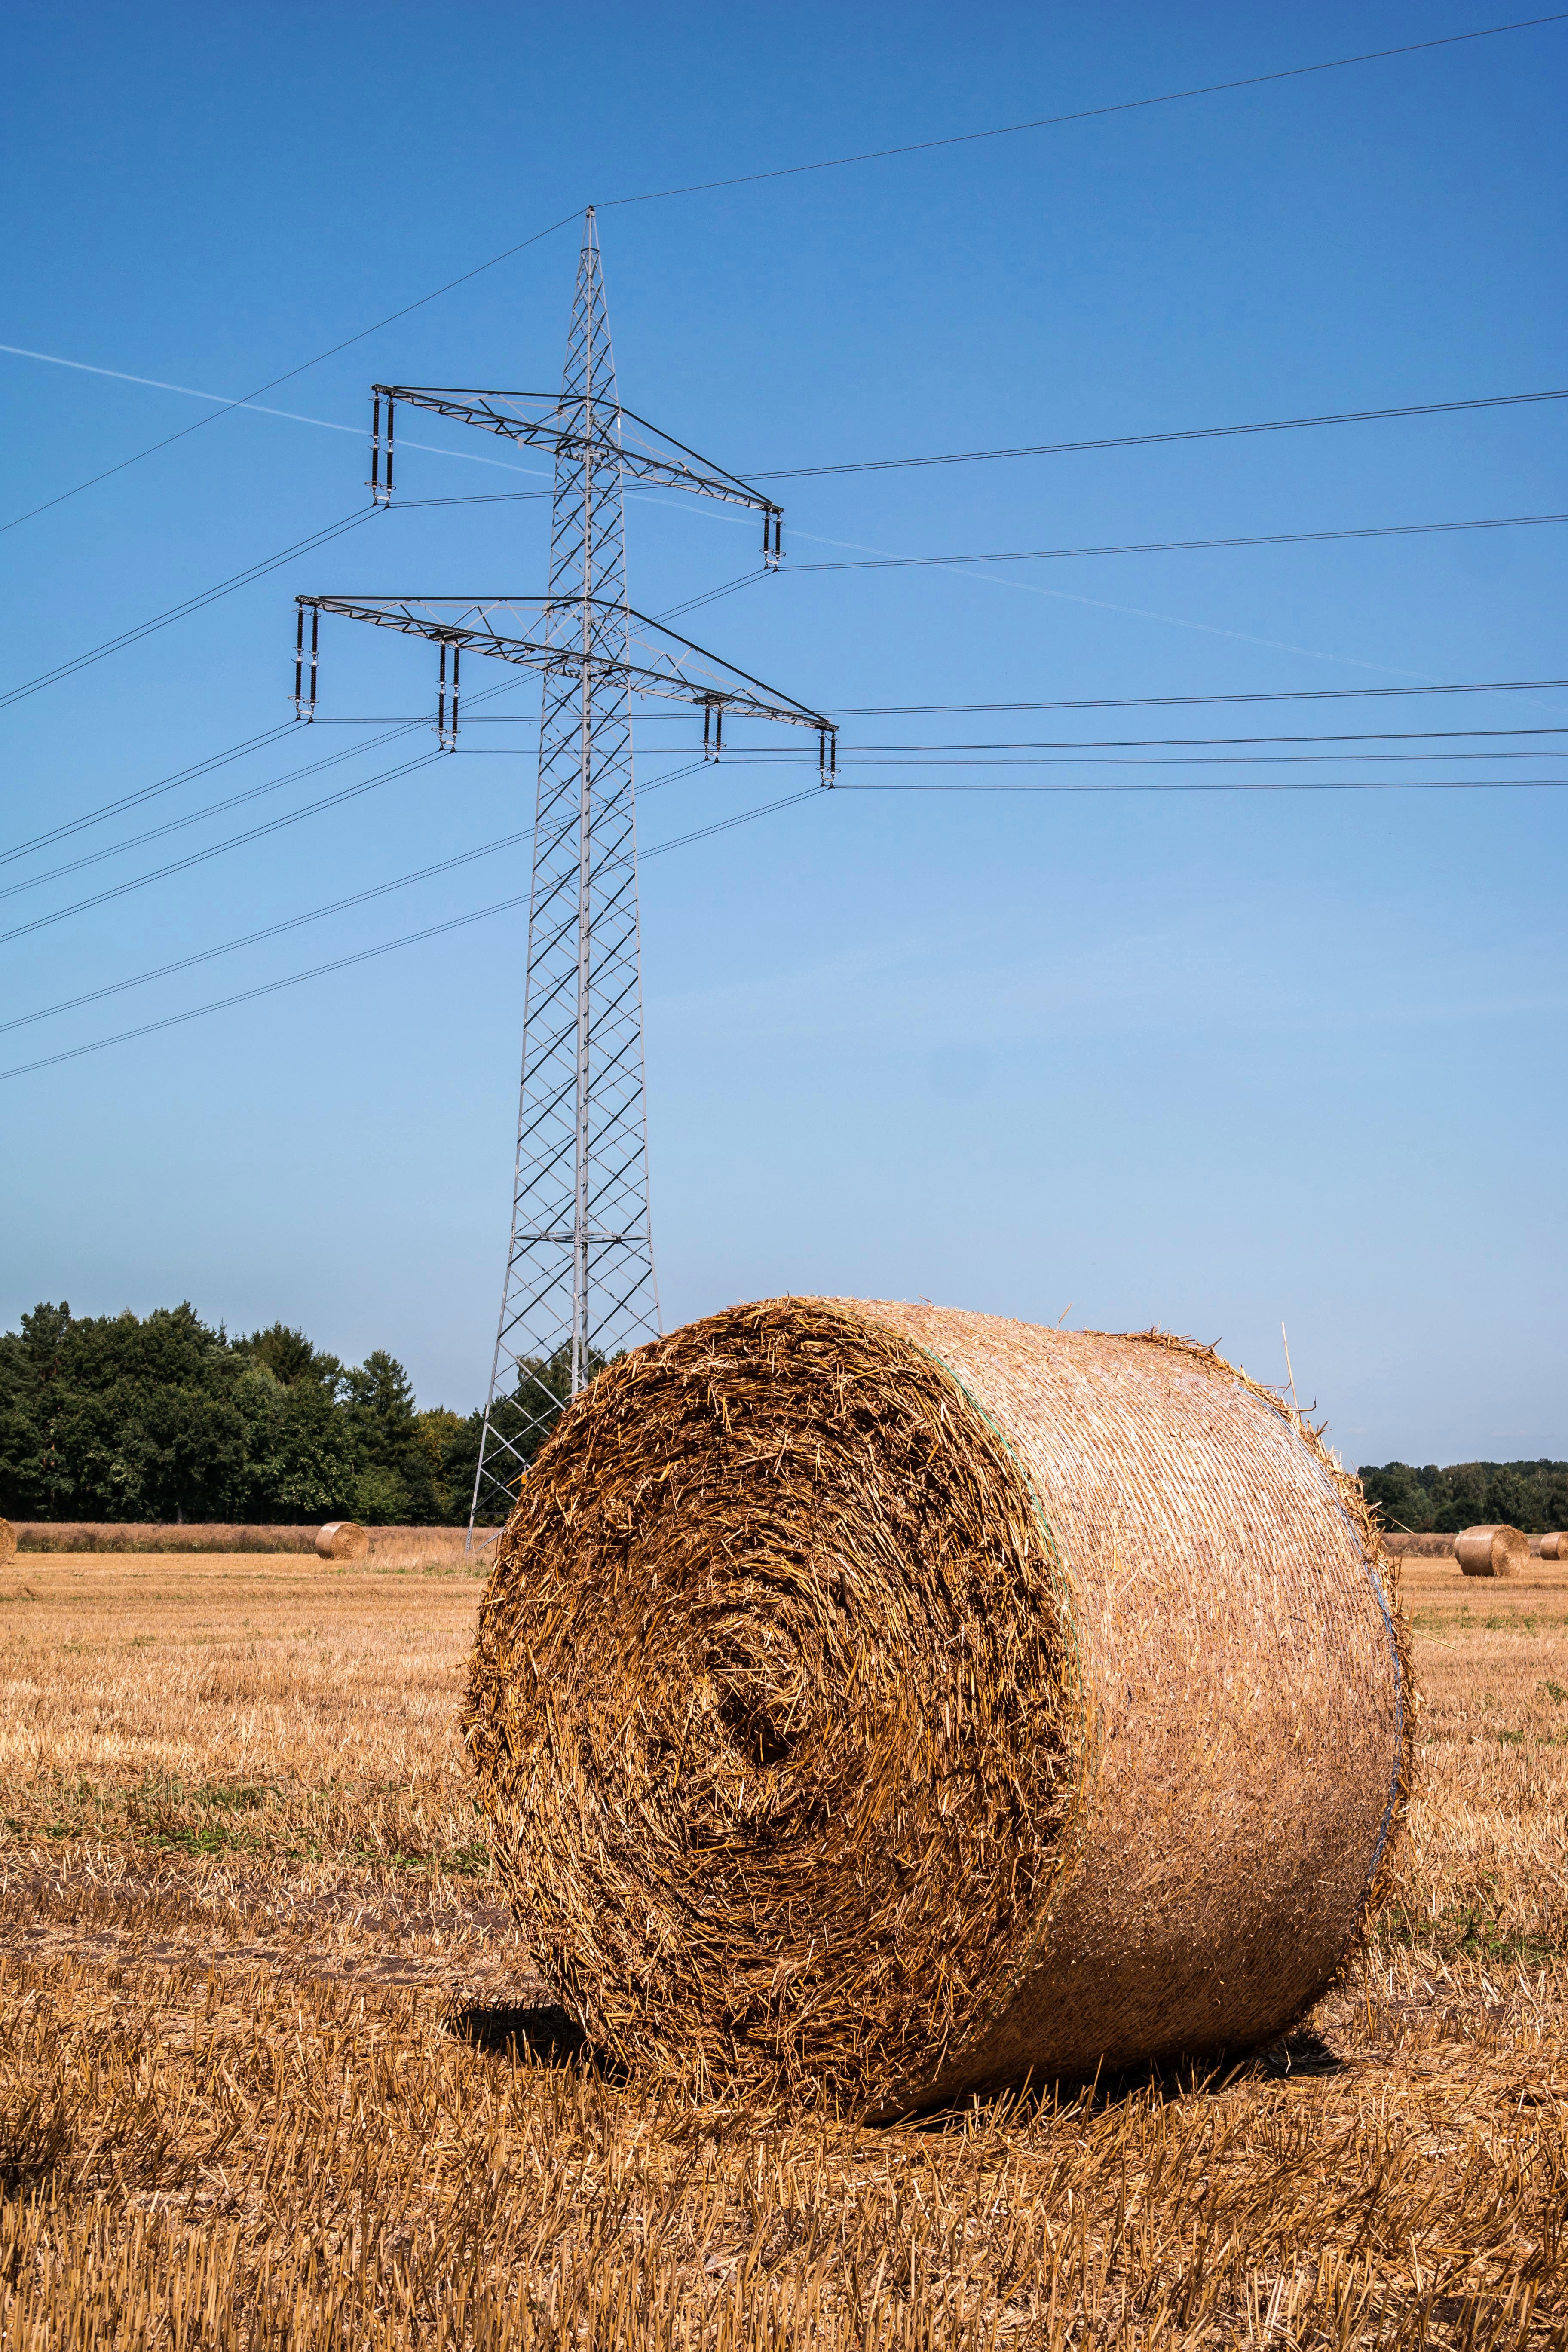
sky, hay, bale, field, prairie, summer, harvest, tower, power line, soil, blue, agriculture, stubble, current, straw, cereals, mow, strommast, hay bales, cattle feed, round bales, arable, straw bales, rural area, straw role, harvest time, power cable, straw box, straw harvest, man made object, grass family, overhead power line